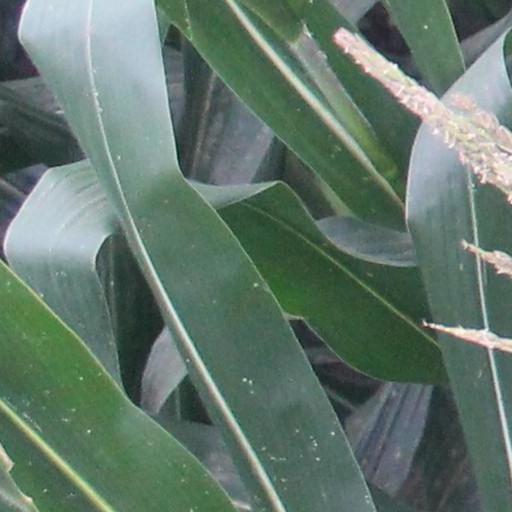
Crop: maize; corn